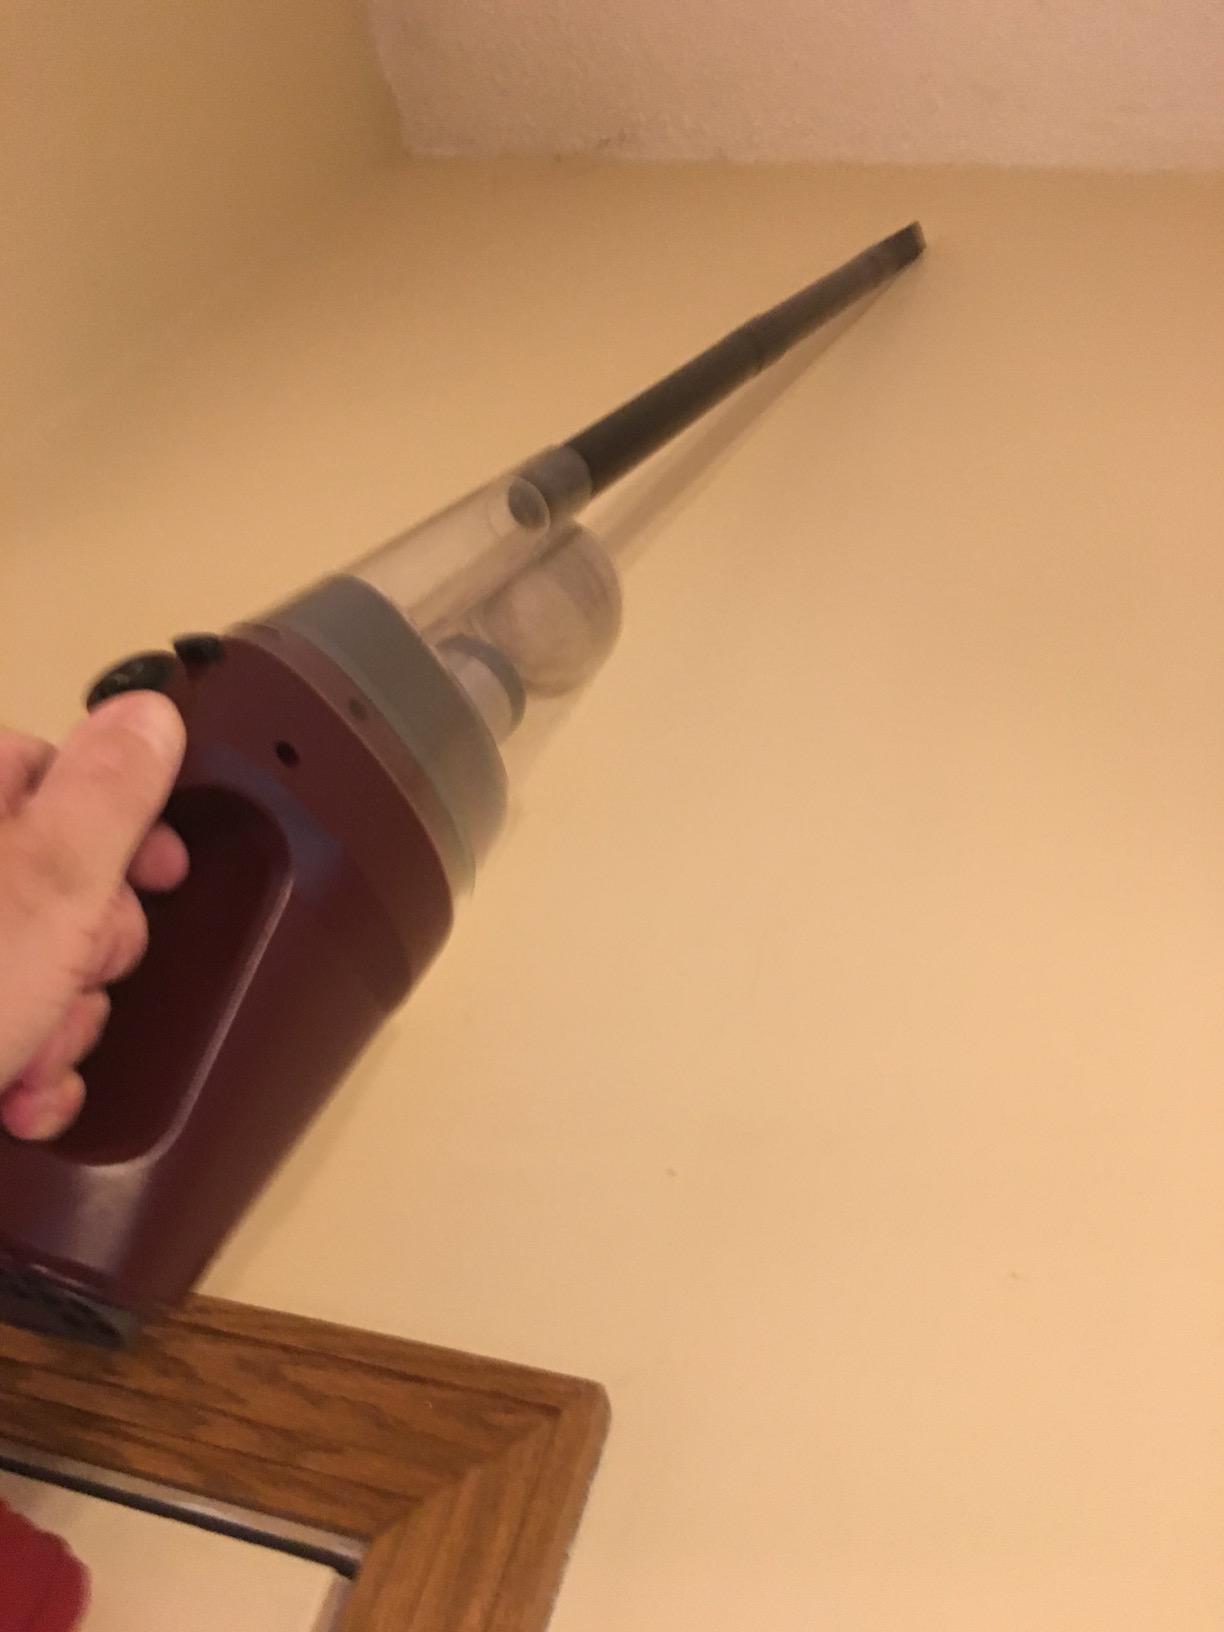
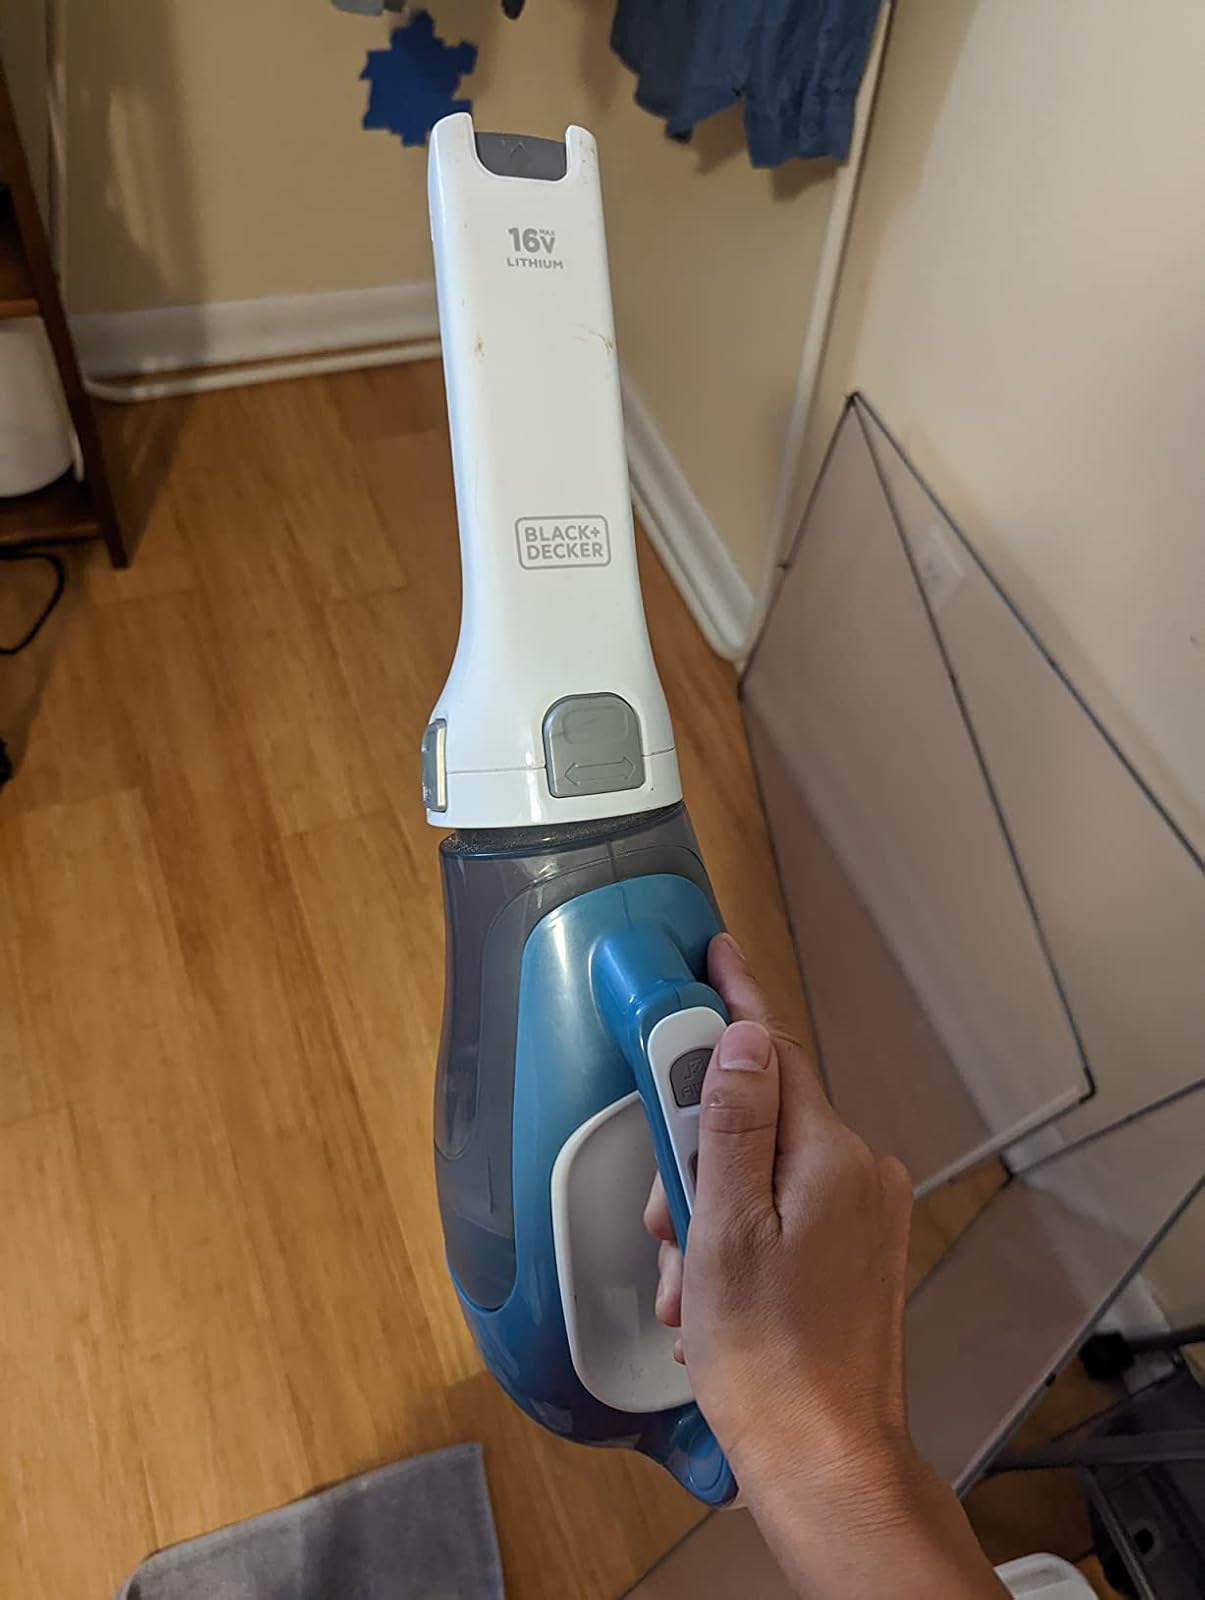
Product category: items_vacuum
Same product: no